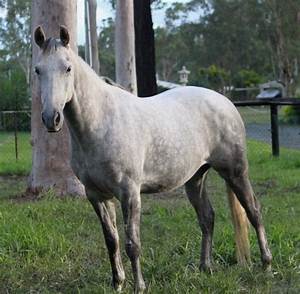
Label: cavallo